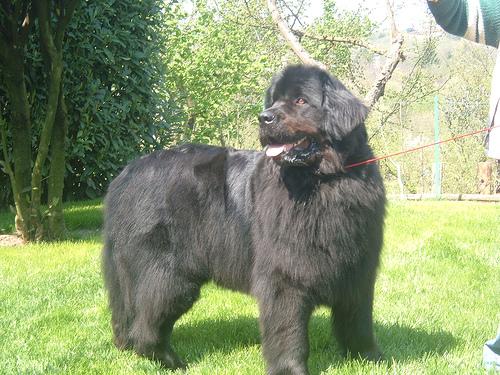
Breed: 215-n000031-Newfoundland